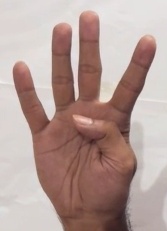
ASL sign: 4